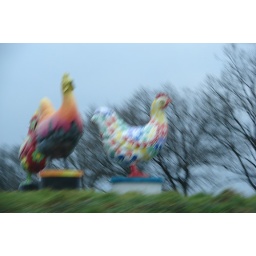
random chicken statues in barneveld (joost's home!) taken from car